Mary and the Giant

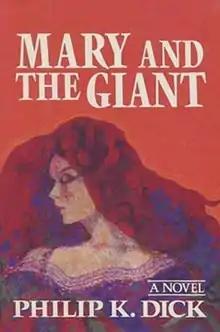
Cover of first edition (hardcover)

Mary and the Giant is an early, non-science fiction novel written by Philip K. Dick in the years between 1953 and 1955, but not published until 1987.